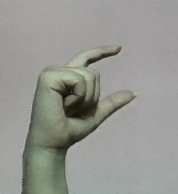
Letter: dal